Robert Blatchford

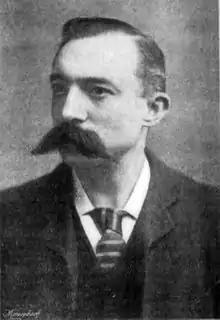
Robert Blatchford in 1895

Robert Peel Glanville Blatchford (17 March 1851 – 17 December 1943) was an English socialist campaigner, journalist, and author in the United Kingdom. He was also noted as a prominent atheist, nationalist, and opponent of eugenics. In the early 1920s, after the death of his wife, he turned towards spiritualism.